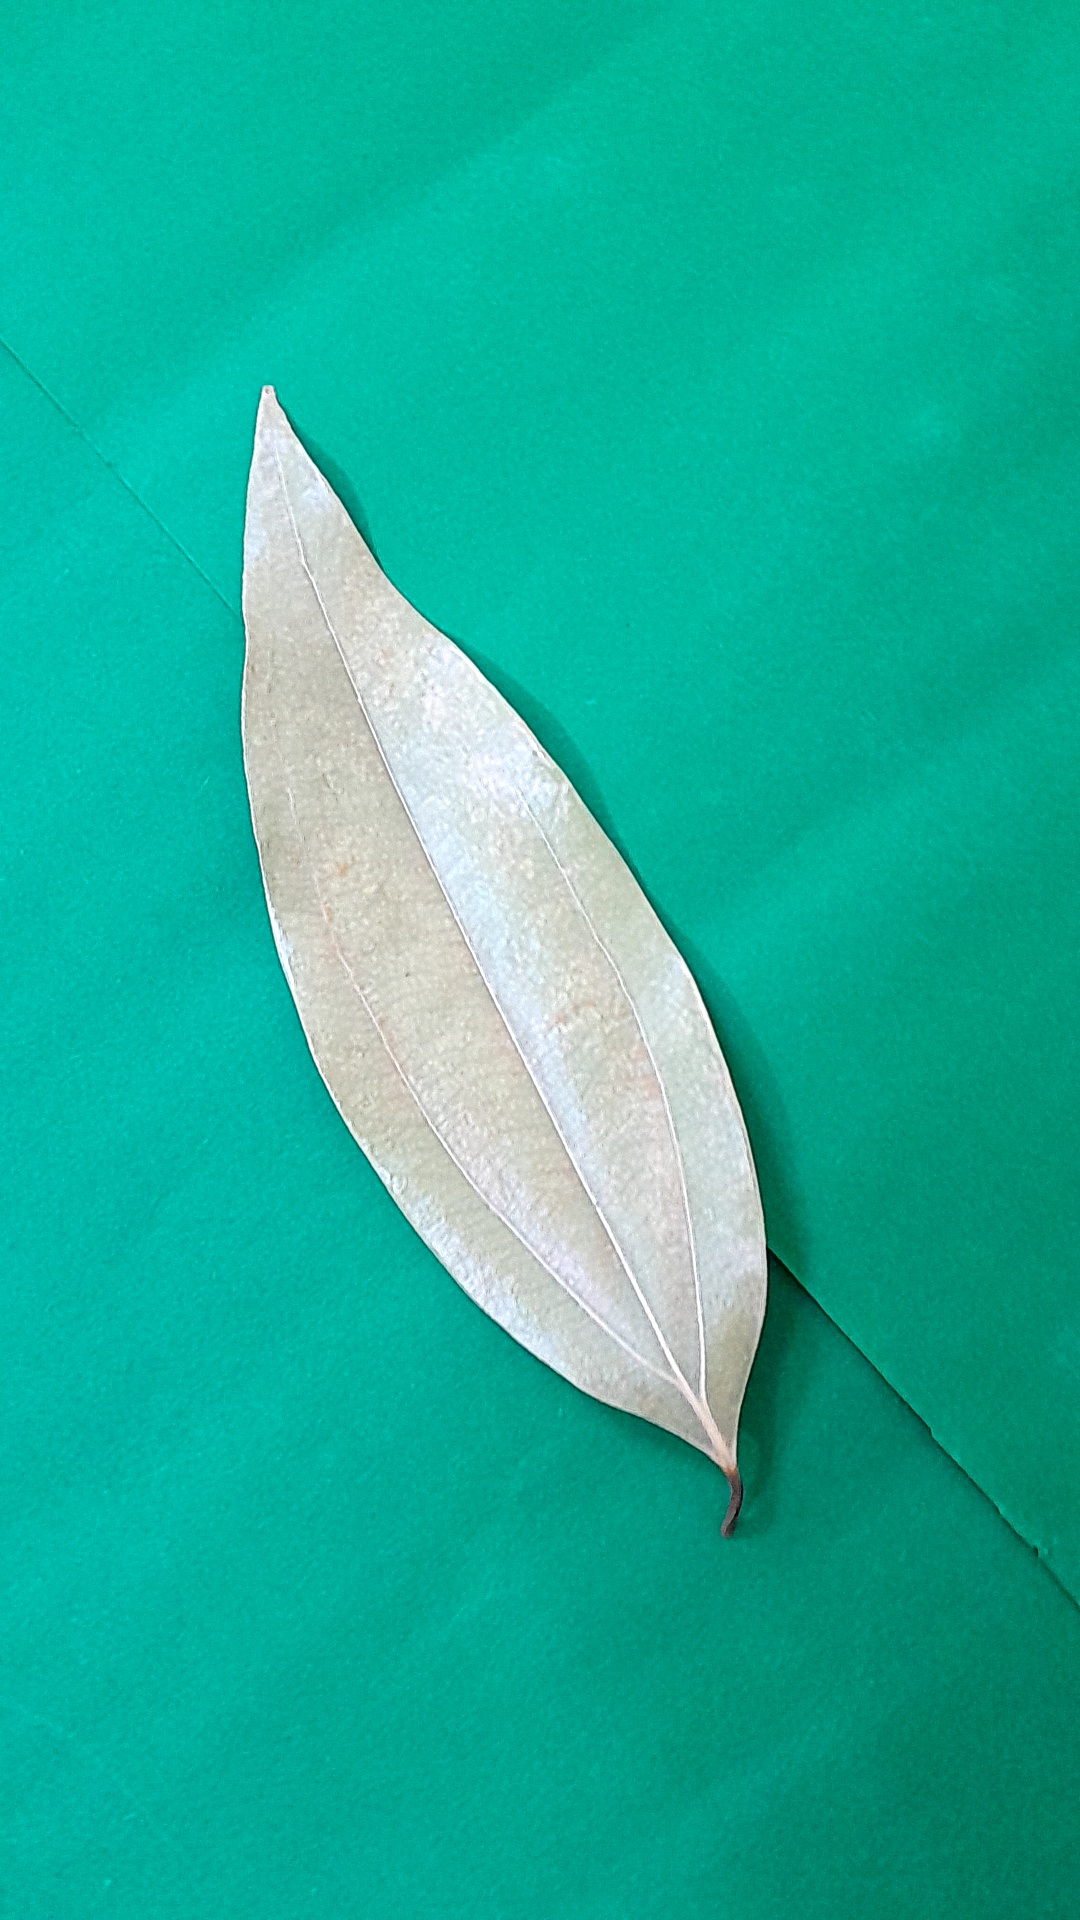
Label: Dry Leaf